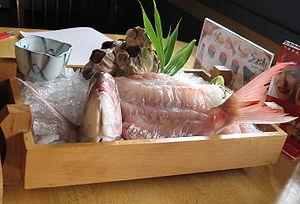
L’ikizukuri ou ikezukuri, est une forme de préparation du sashimi dans lequel l'animal, généralement un poisson, est servi encore vivant.